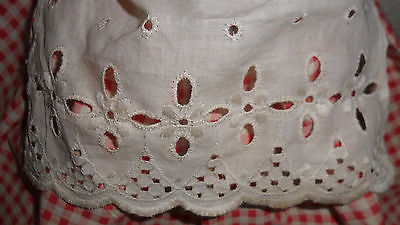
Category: toaster